Partial Area Under the ROC Curve

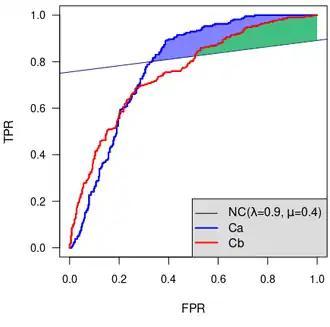
pAUC computed in the RoI where formula_67, when formula_68

It is also possible to define the RoI where NC is less than a fraction formula_69 of formula_64. In such case, the lower boundary of the RoI is the line